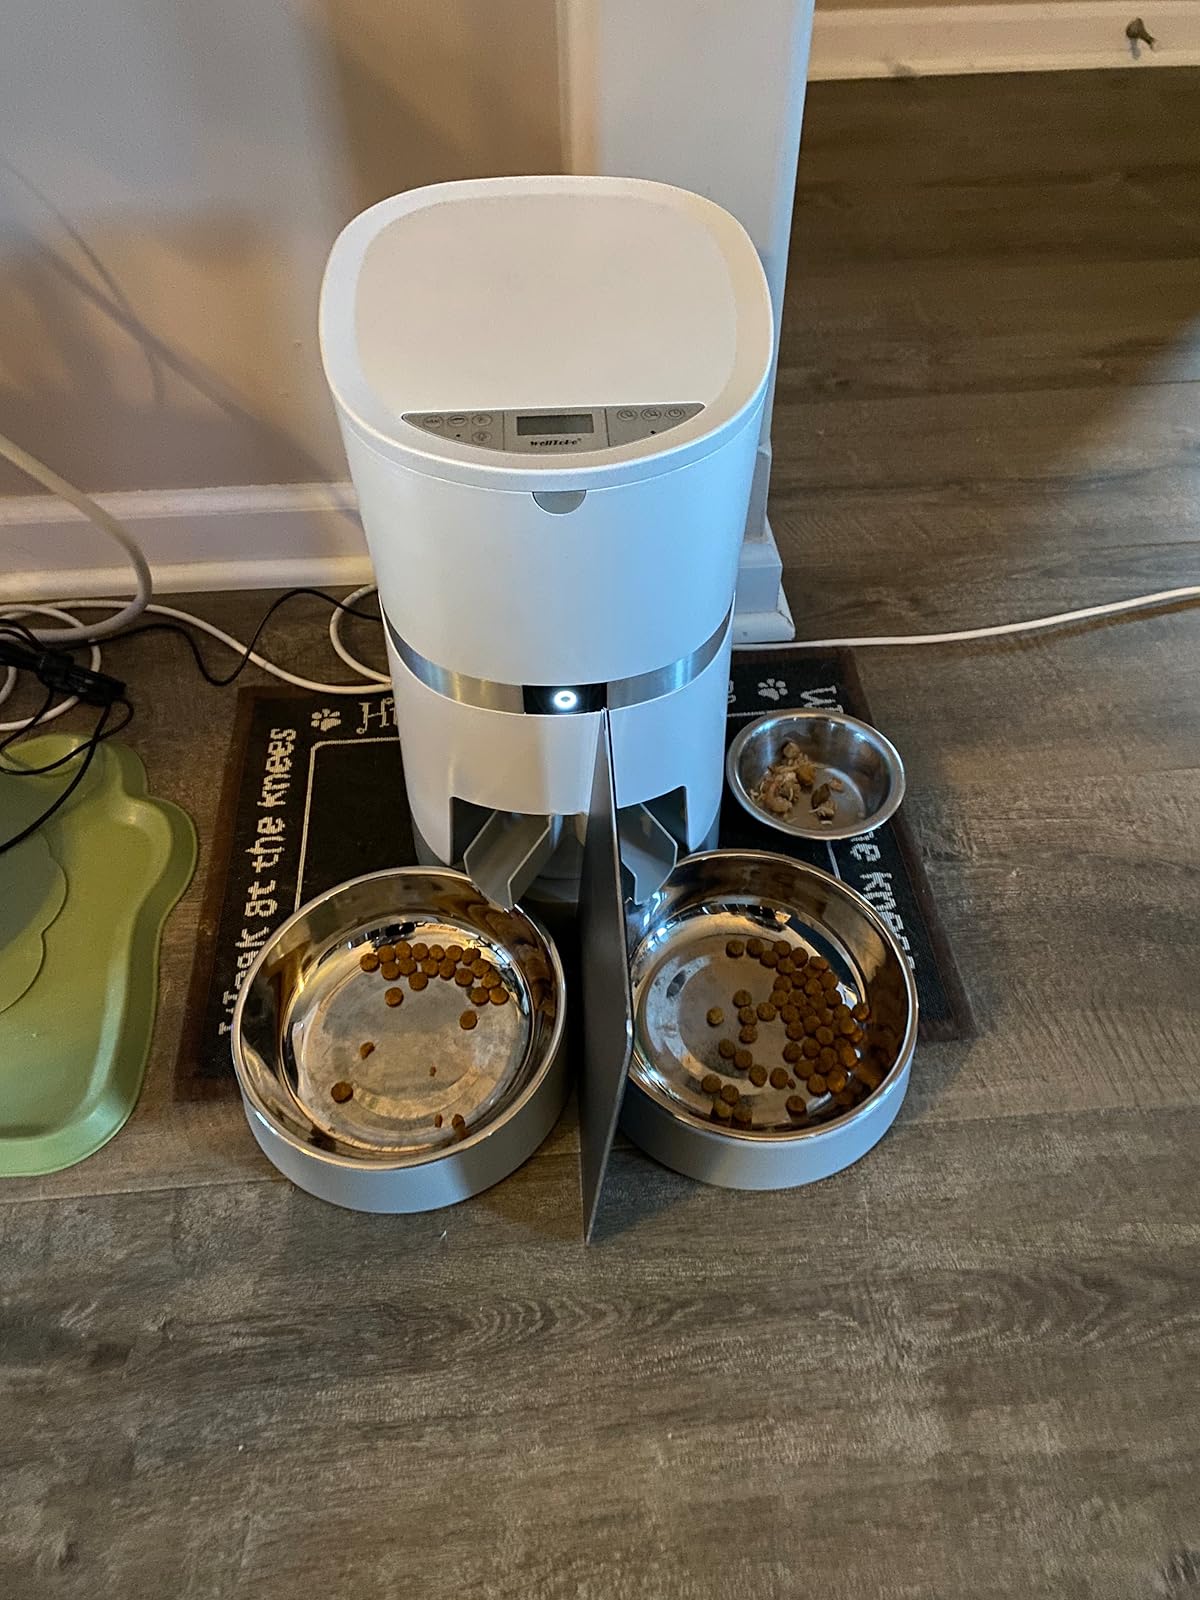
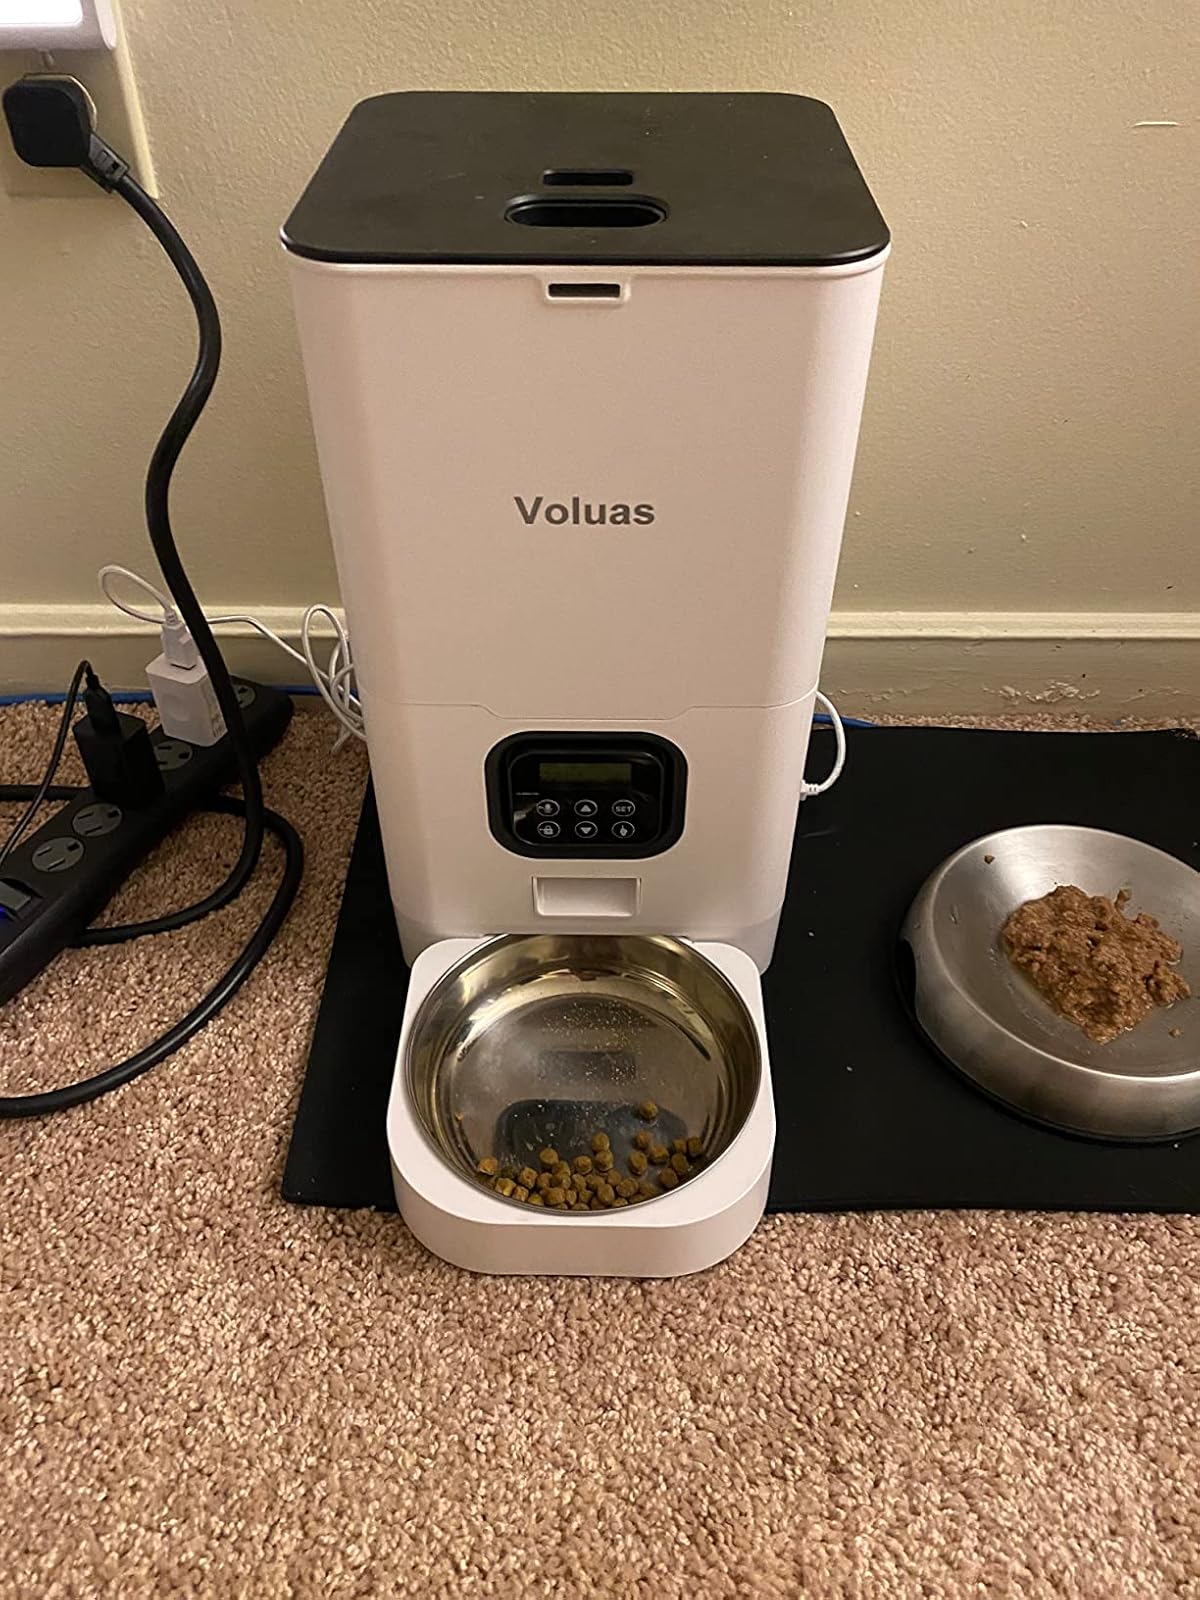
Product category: items_feeder
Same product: no